Hinduism

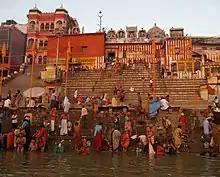
Kedar Ghat, a bathing place for pilgrims on the Ganges at Varanasi

Most Hindus observe religious rituals at home. The rituals vary greatly among regions, villages, and individuals. They are not mandatory in Hinduism. The nature and place of rituals is an individual's choice. Some devout Hindus perform daily rituals such as worshiping at dawn after bathing (usually at a family shrine, and typically includes lighting a lamp and offering foodstuffs before the images of deities), recitation from religious scripts, singing bhajans (devotional hymns), yoga, meditation, chanting mantras and others.